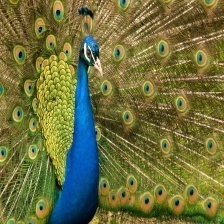
Species: PEACOCK
Scientific name: PAVO CRISTATUS